Jean-Marie Seroney

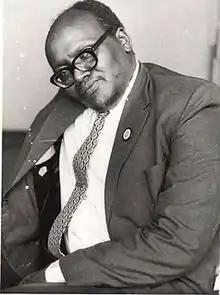

Jean-Marie Seroney (25 July 1927 – 6 December 1982) was a Kenyan human rights advocate, legislator, and an Amnesty International prisoner of conscience. He was detained as a prisoner of conscience for 1,155 days.